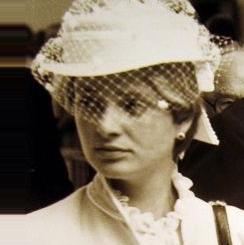
Age: 54